You Can No Longer Remain Silent

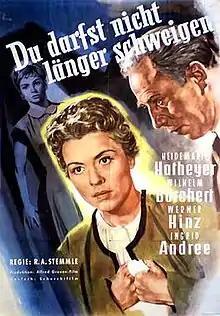

You Can No Longer Remain Silent (German: Du darfst nicht länger schweigen) is a 1955 West German romantic drama film directed by Robert A. Stemmle and starring Heidemarie Hatheyer, Wilhelm Borchert and Werner Hinz. It is based on the 1929 novel "Morning of Life" by Kristmann Gudmundsson. It is set amongst feuding Scandinavian fishing families.